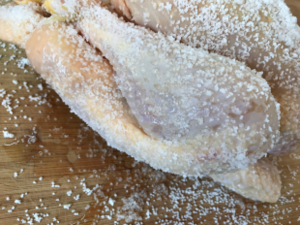
Sel de cuisine appliqué au poulet montrant l'humidité extraite après une heure. Español: Sal de cocina aplicada al pollo que muestra la humedad extraída después de una hora. Русский: Кулинарная соль, прикладываемая к курице, показывает экстрагированную влагу через час.